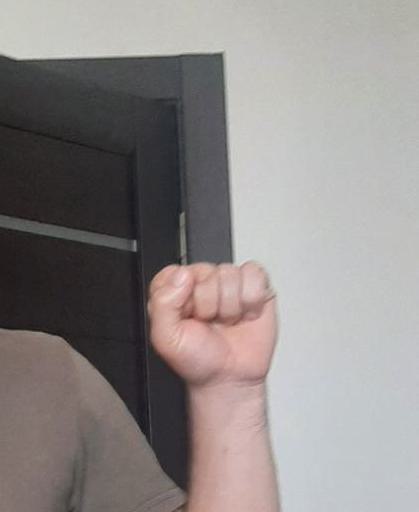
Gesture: fist